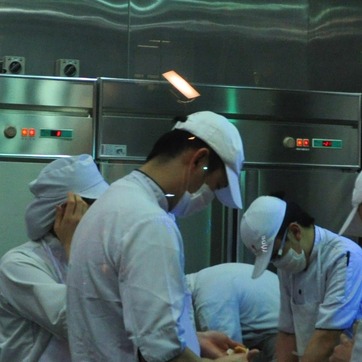
Material: skin